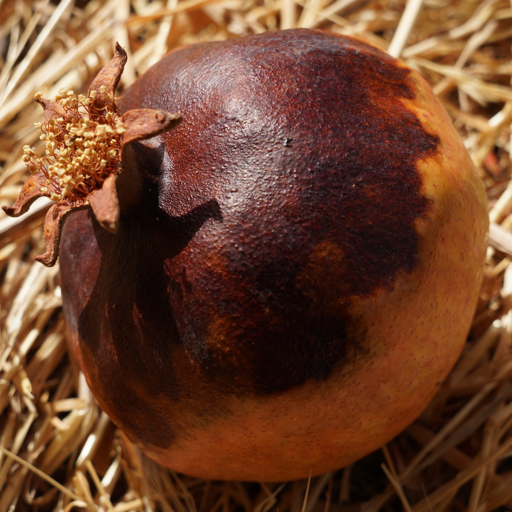
Label: Colletotrichum spp